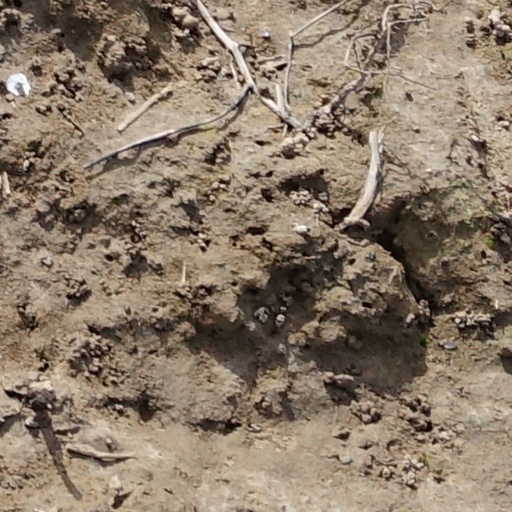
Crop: wheat